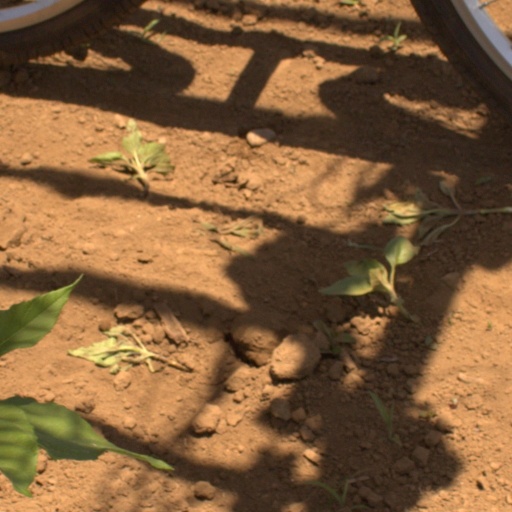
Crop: Jerusalem artichoke